Rogoźno

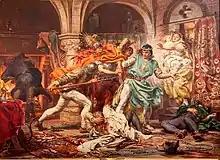
Death of King Przemysł II in Rogoźno, 19th-century painting by Jan Matejko

Rogoźno dates back to a Lechitic (proto-Polish) stronghold from the 8th and 9th centuries. Its name is of Medieval Old Polish origin, and comes from the word "rogoża", a type of plant. The oldest known mention comes from 1192. From the mid-12th century it was a seat of a castellan and in 1280 it was granted town rights by Przemysł II. King Przemysł II of Poland was murdered in or near Rogoźno in 1296. According to one tradition he was kidnapped while staying at the town, but was so badly wounded in the process that he was unable to continue the journey, and was killed by his captors at Sierniki a few miles to the east. Rogoźno was a royal town of Poland, administratively located in the Poznań County in the Poznań Voivodeship in the Greater Poland Province.